Updown Court

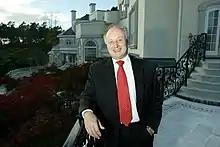
Allen-Vercoe at Updown Court

Heatherside was put into the hands of an administrative receiver, Vivian Bairstow of Begbies Traynor. In 2002 Bairstow instructed FPDSavills and Knight Frank, to sell Updown Court to recover the company's assets and pay back creditors, who included an overseas lender. The guide price for the sale was £15 million and bids closed on 10 July 2002. A developer, Leslie Allen-Vercoe completed the purchase of the unfinished shell for £13 million (the approximate 2009 equivalent of £20 million) in January 2003. A planned further £30 million was to be spent finishing and redeveloping the property and the project was mainly funded by loans from the Irish Nationwide Building Society.